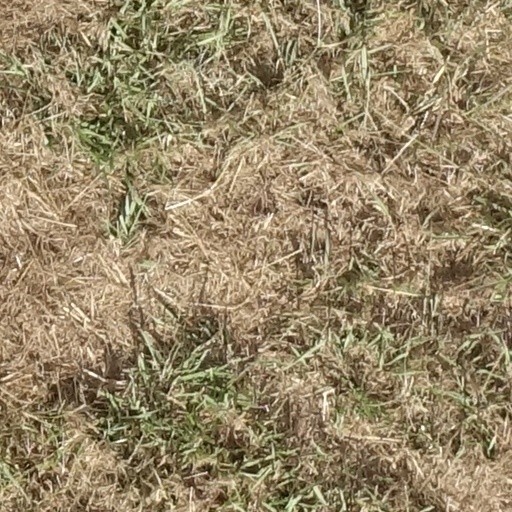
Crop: sorghum